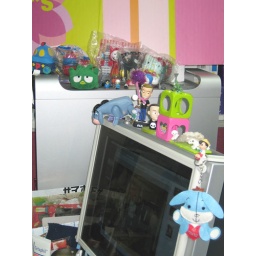
my desk in office